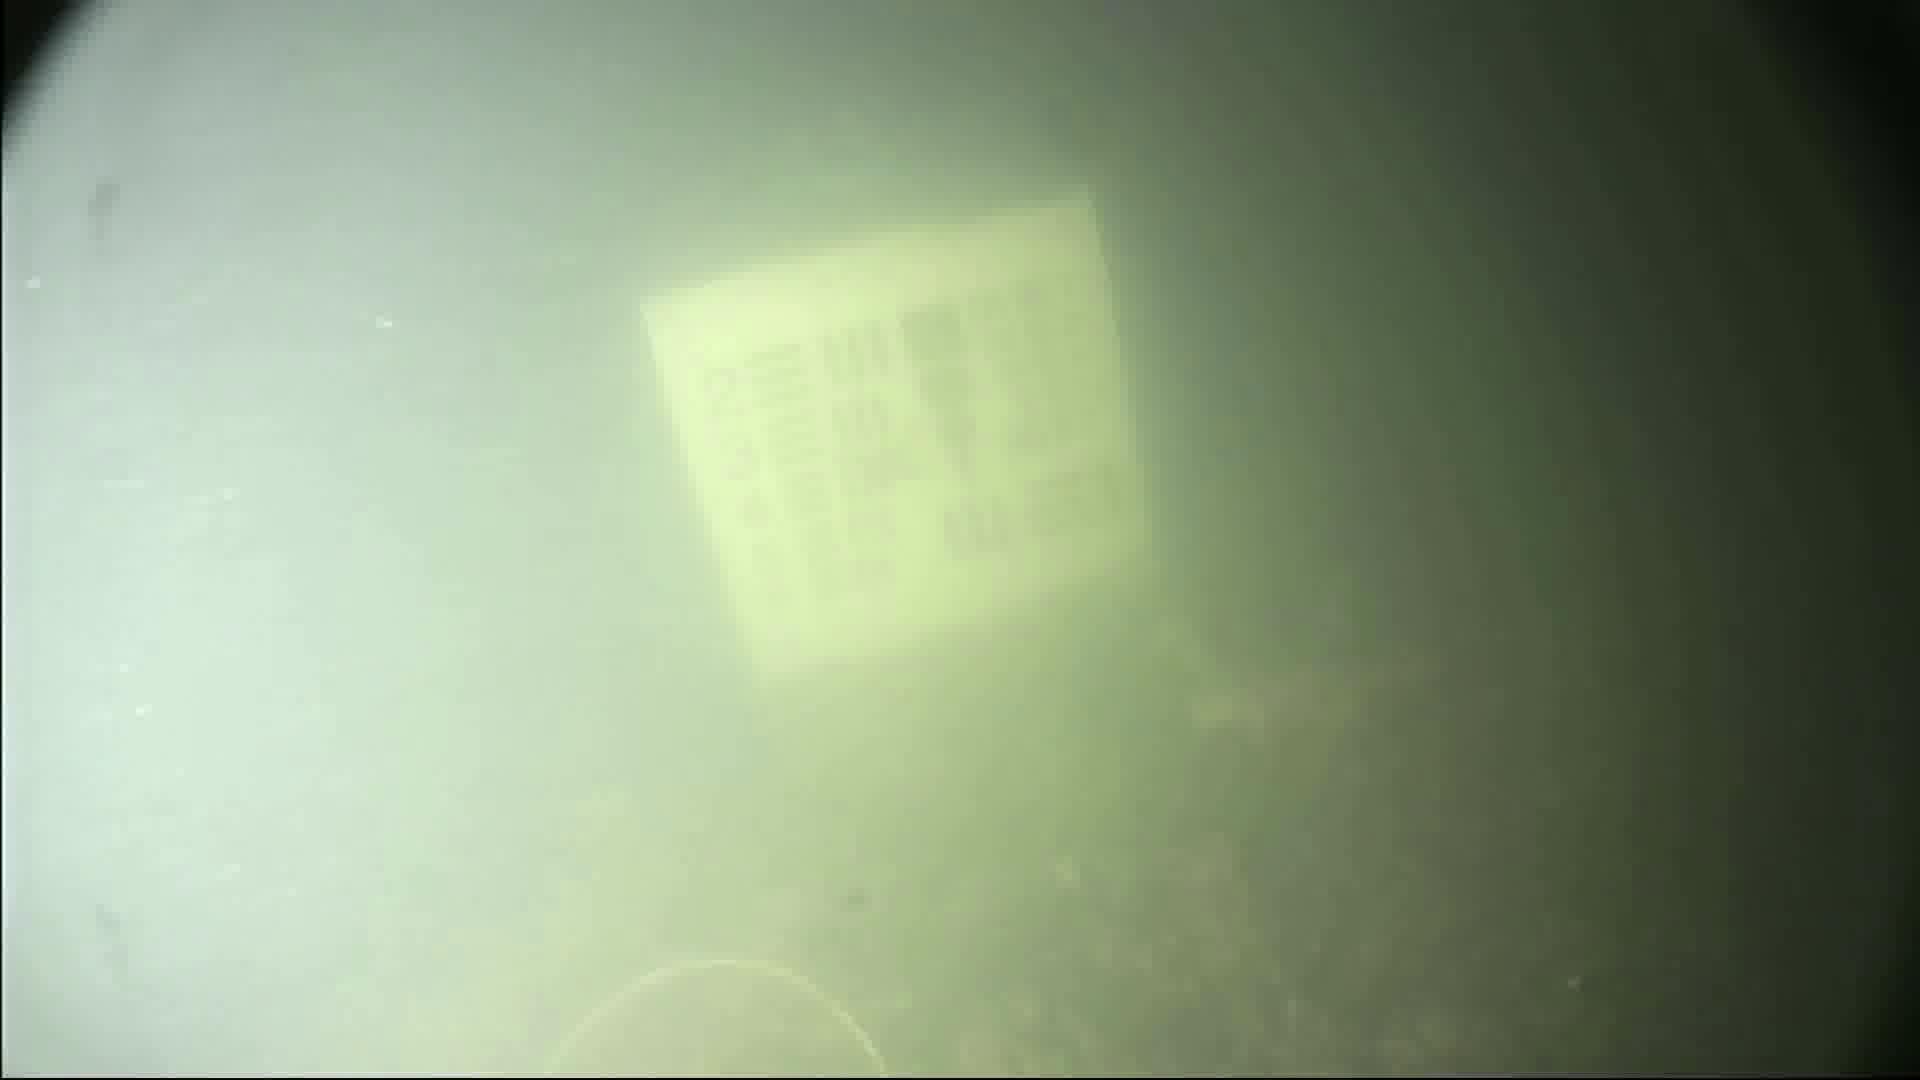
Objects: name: crab